ILuminate

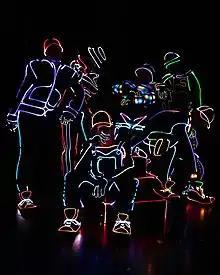
iLuminate dancers in light suits

iLuminate is a theatrical and technology company based in New York, New York, USA, best known for competing in the sixth season of "America's Got Talent". They finished in third place.